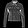
Label: Coat